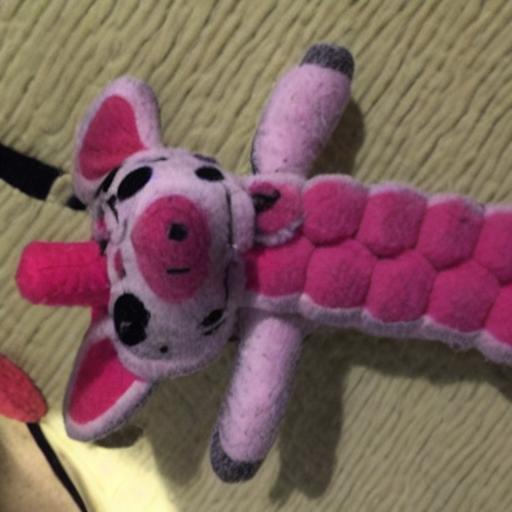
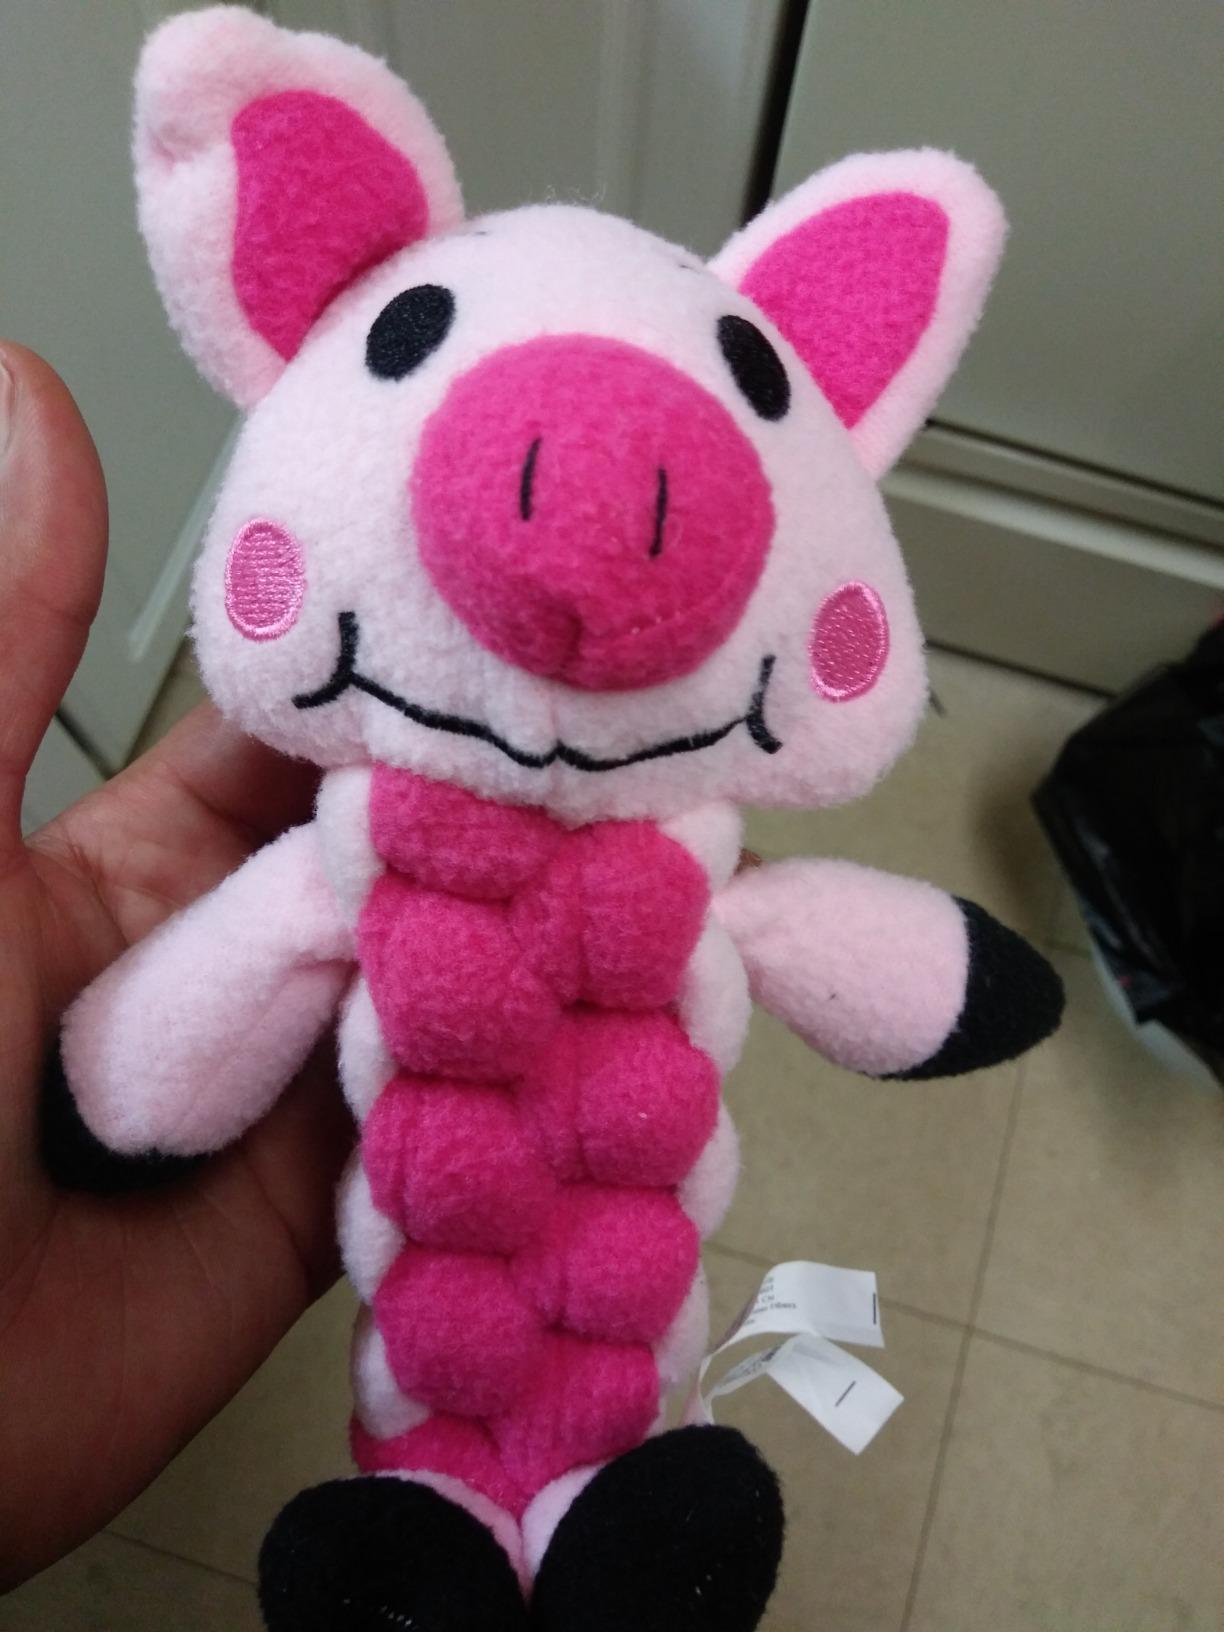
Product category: items_toy
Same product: no